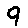
Label: 9